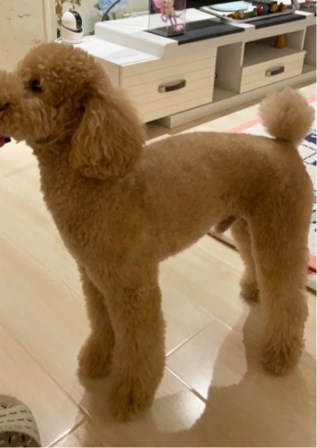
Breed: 2925-n000114-toy_poodle